I Love My Dad

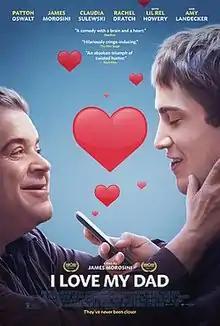
Theatrical release poster

I Love My Dad is a 2022 American comedy film written and directed by James Morosini, inspired by actual events in his life. It stars Patton Oswalt, Morosini, and Claudia Sulewski. The film premiered at South by Southwest on March 12, 2022, and in theaters in the United States on August 5, 2022.